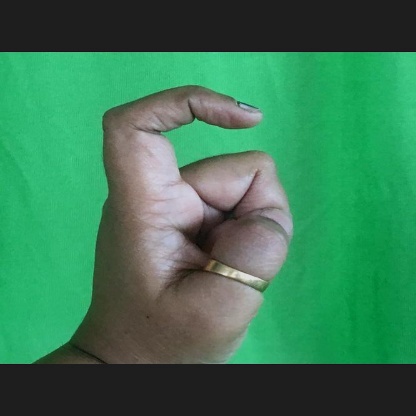
Mudra: Tamarachudam